Sadako Yamamura

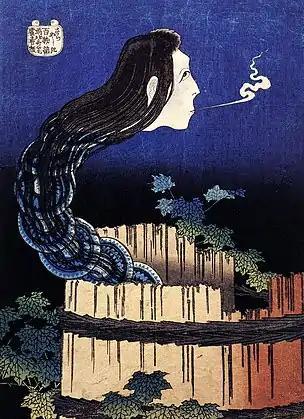
Sadako's backstory is heavily inspired by the Japanese legend of Okiku.

Sadako eventually split into identical twins, one good and innocent, and the other wrathful and destructive. After Shizuko committed suicide, Ikuma moved to Izu with the twins. The good Sadako grew into an adult and became an actress, while the evil twin was locked up by Ikuma and drugged to stunt her growth. Akiko Miyaji, the fiancée of the journalist whom Sadako killed, leads an angry mob to kill the evil Sadako, only for the twins to merge into one and slaughter her tormentors. Ikuma then wounded and threw Sadako down the well behind his house. Sadako survived for 30 years, dying shortly before the events of "Ring", creating the cursed videotape.